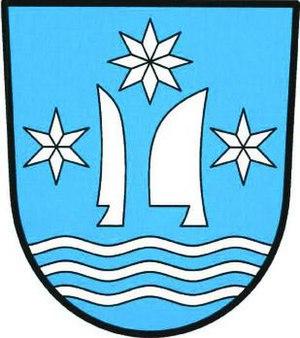
Charváty est une commune du district et de la région d'Olomouc, en République tchèque. Sa population s'élevait à 880 habitants en 2018.